Samuel Hughes (Quaker)

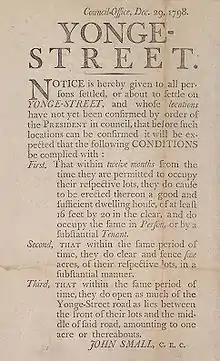
A notice to settlers of Yonge Street from 1798, indicating their duties once they settled land granted to them

Hughes was born on 4 February 1785 in Catawissa, second son of noted Quaker minister Job Hughes and his second wife Eleanor Lee. In 1804–1805, the extended family moved to Upper Canada. Two daughters married Friends in the West Lake area; the remaining six children, including Samuel, all settled with their parents in the Yonge Street settlement, where they married and established their own farms and businesses. Job Hughes was the leading minister in the Yonge Street Monthly Meeting, and his wife Eleanor was an elder. Job died in 1810 on a trip to attend New York Yearly Meeting. Samuel Hughes was twenty years old when the family moved to Upper Canada. He was married for the first of three times in June 1811 to Sarah Webster, daughter of Abram and Anna Lundy Webster. Sarah died 24 December 1815.